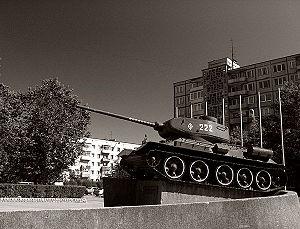
La bataille de Königsberg est une opération de guerre stratégique qui oppose les forces armées soviétiques aux forces armées allemandes à la fin de la Seconde Guerre mondiale dans le but d'éliminer les poches de résistance allemandes dans la ville et de s'emparer de la citadelle de Königsberg en Prusse-Orientale. La ville a déjà été totalement détruite par les bombardements aériens anglo-américains des 26 et 27 août 1944 et des 29 et 30 août 1944. C'est ainsi la dernière phase de la campagne de Prusse-Orientale qui a lieu du 13 janvier au 25 avril 1945. Königsberg se trouve alors loin derrière le front qui l'a dépassée depuis mars.